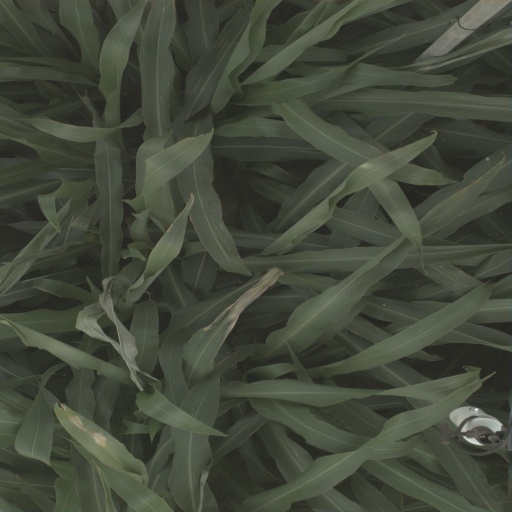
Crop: sorghum